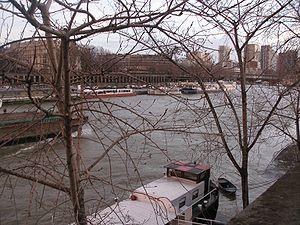
La circulation alternée concerne des restrictions de circulation sous la forme d’une alternance du sens de circulation sur un segment du réseau routier, fluvial ou ferré.